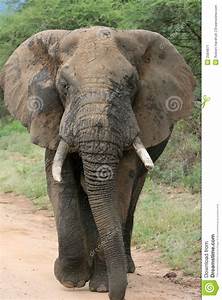
Label: elephant